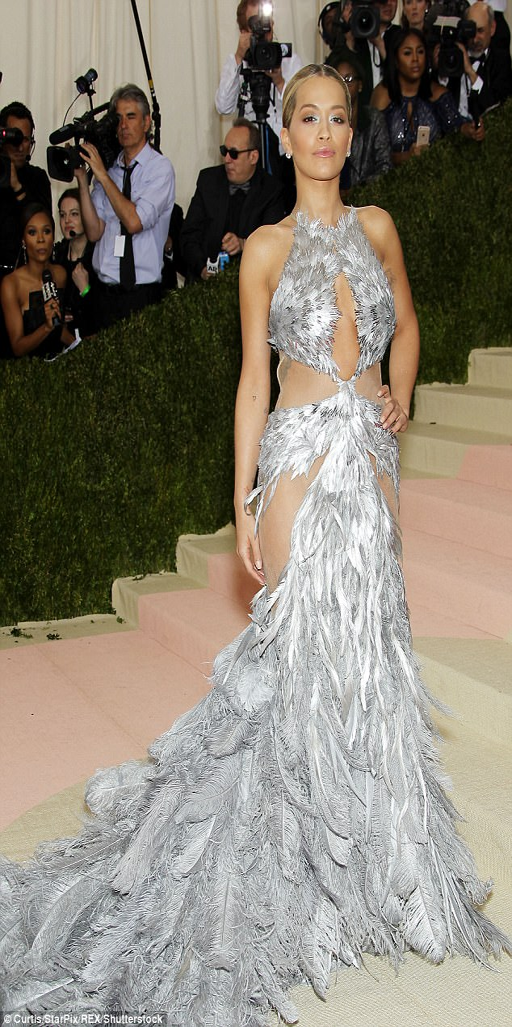
glamorous : person has stormed the red carpet